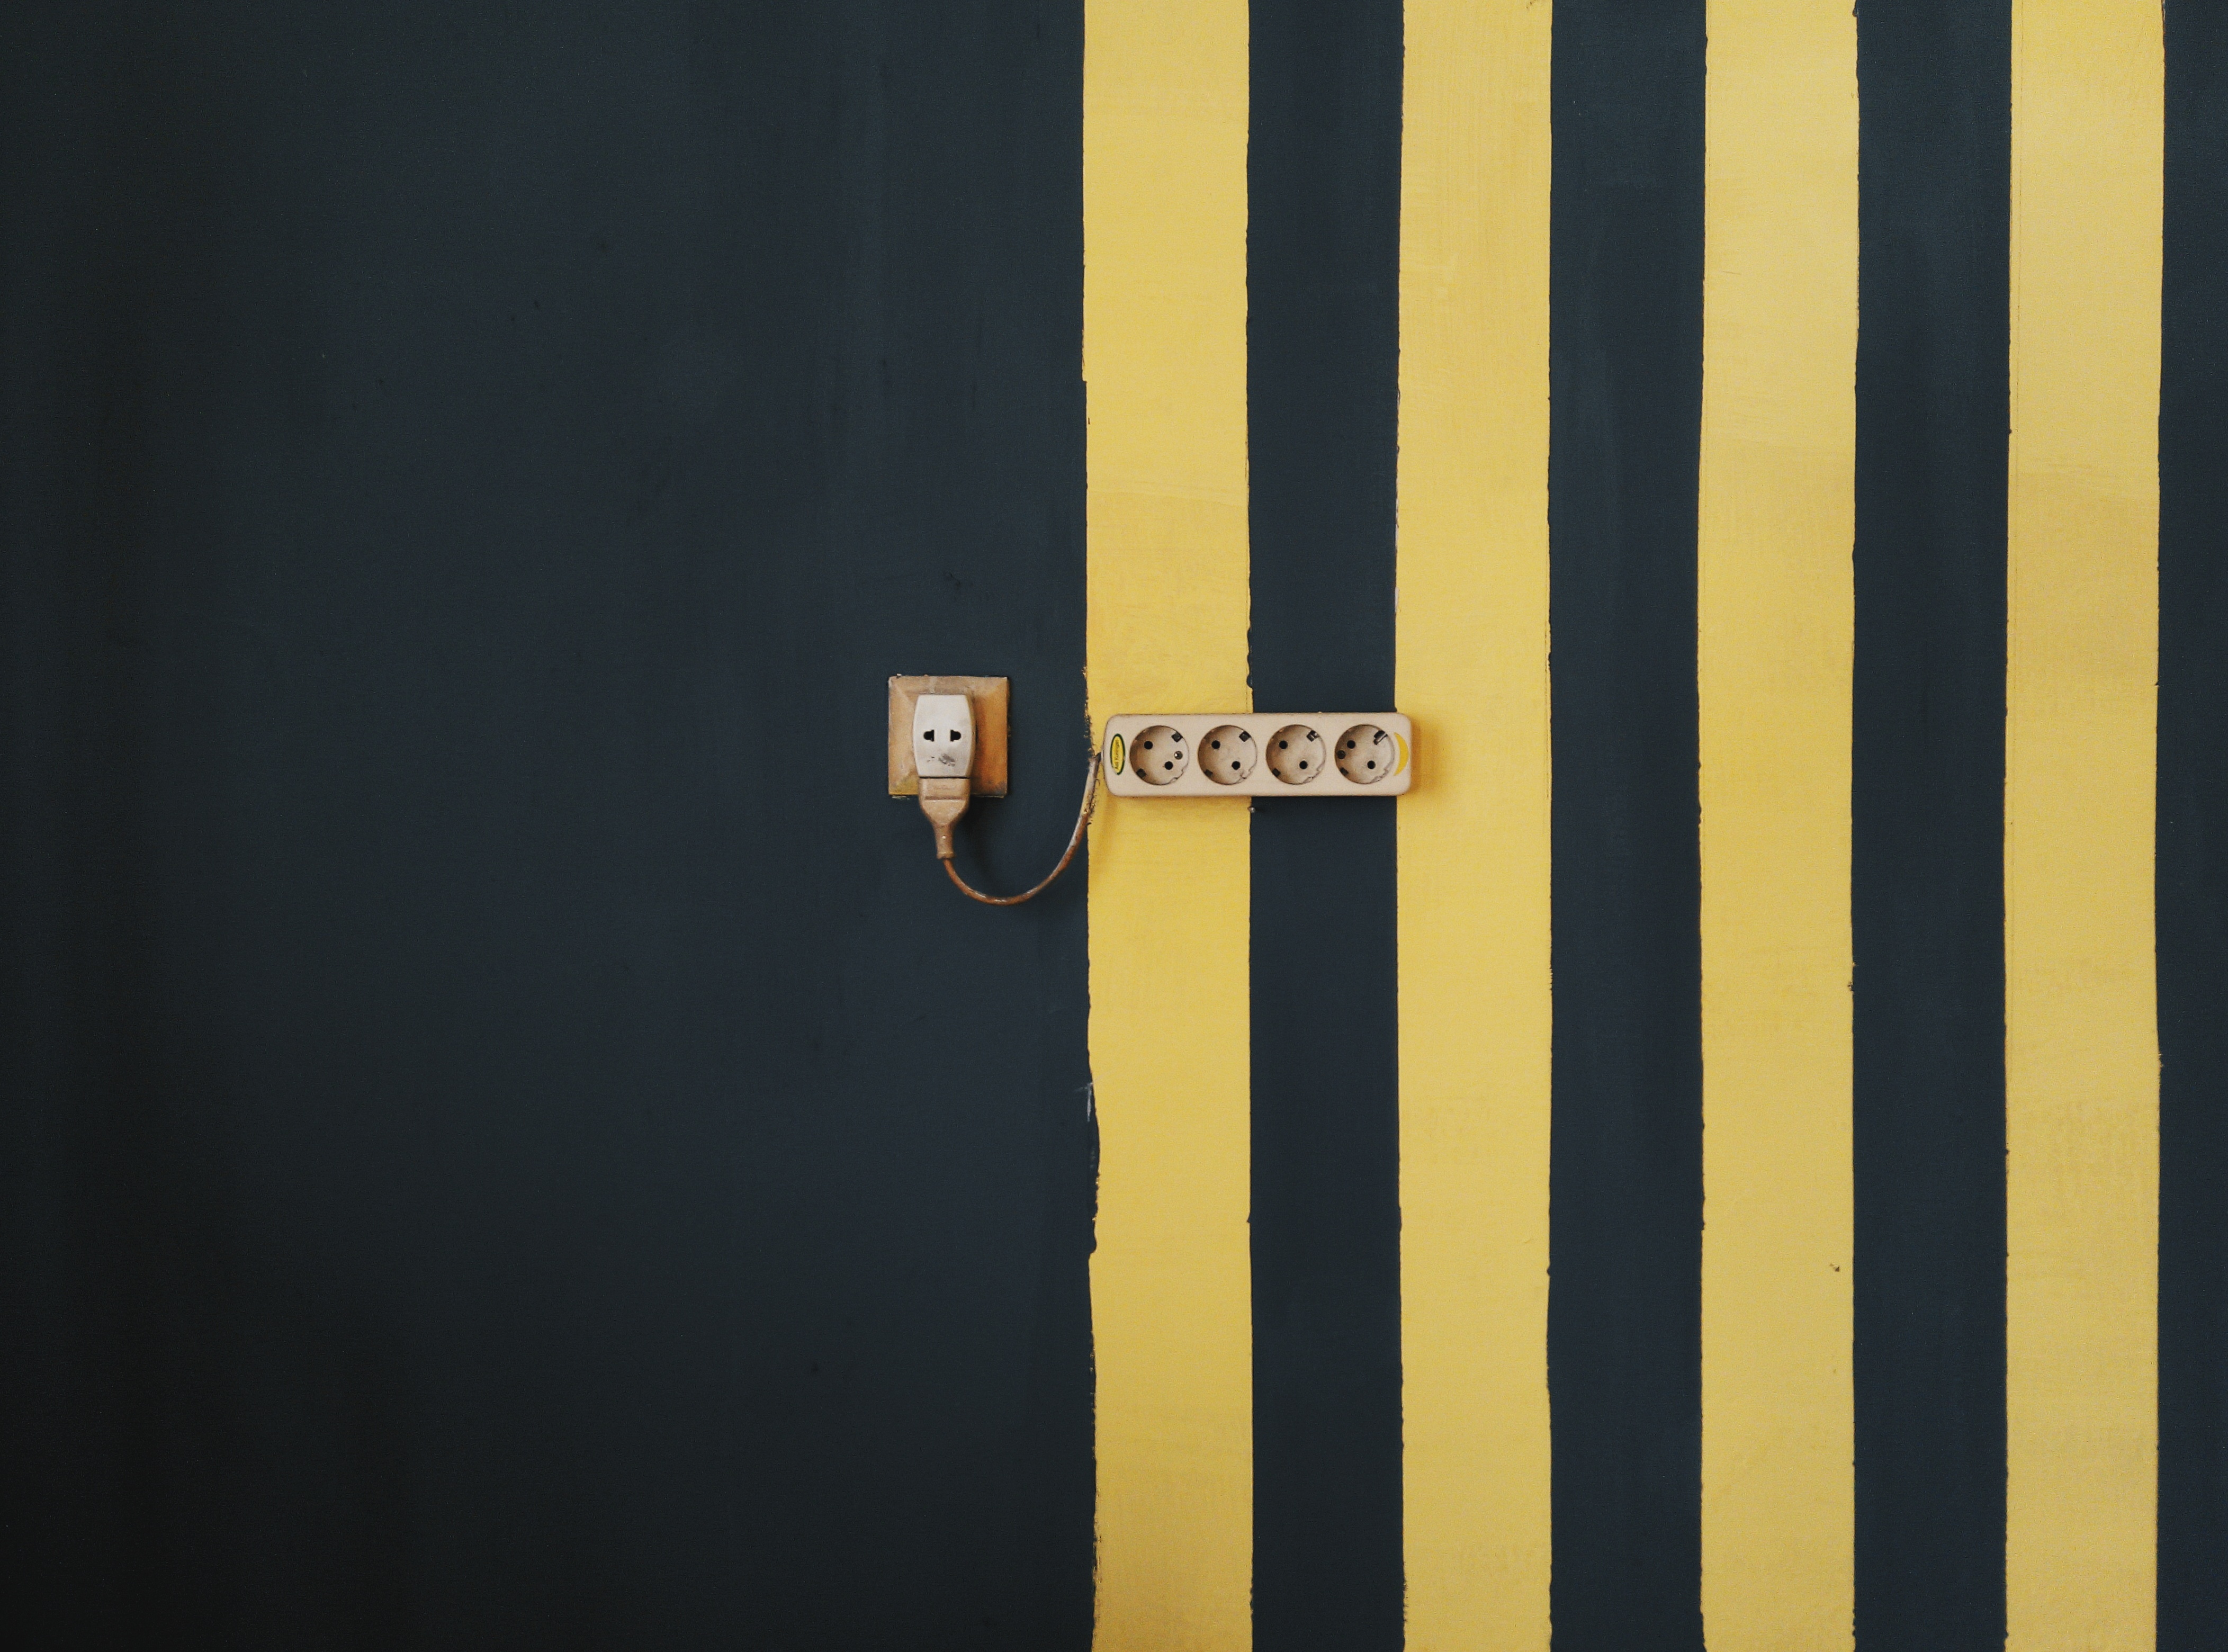
number, line, color, yellow, brand